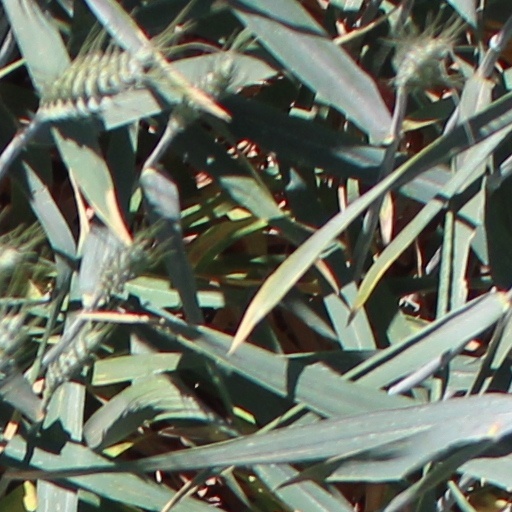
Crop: wheat